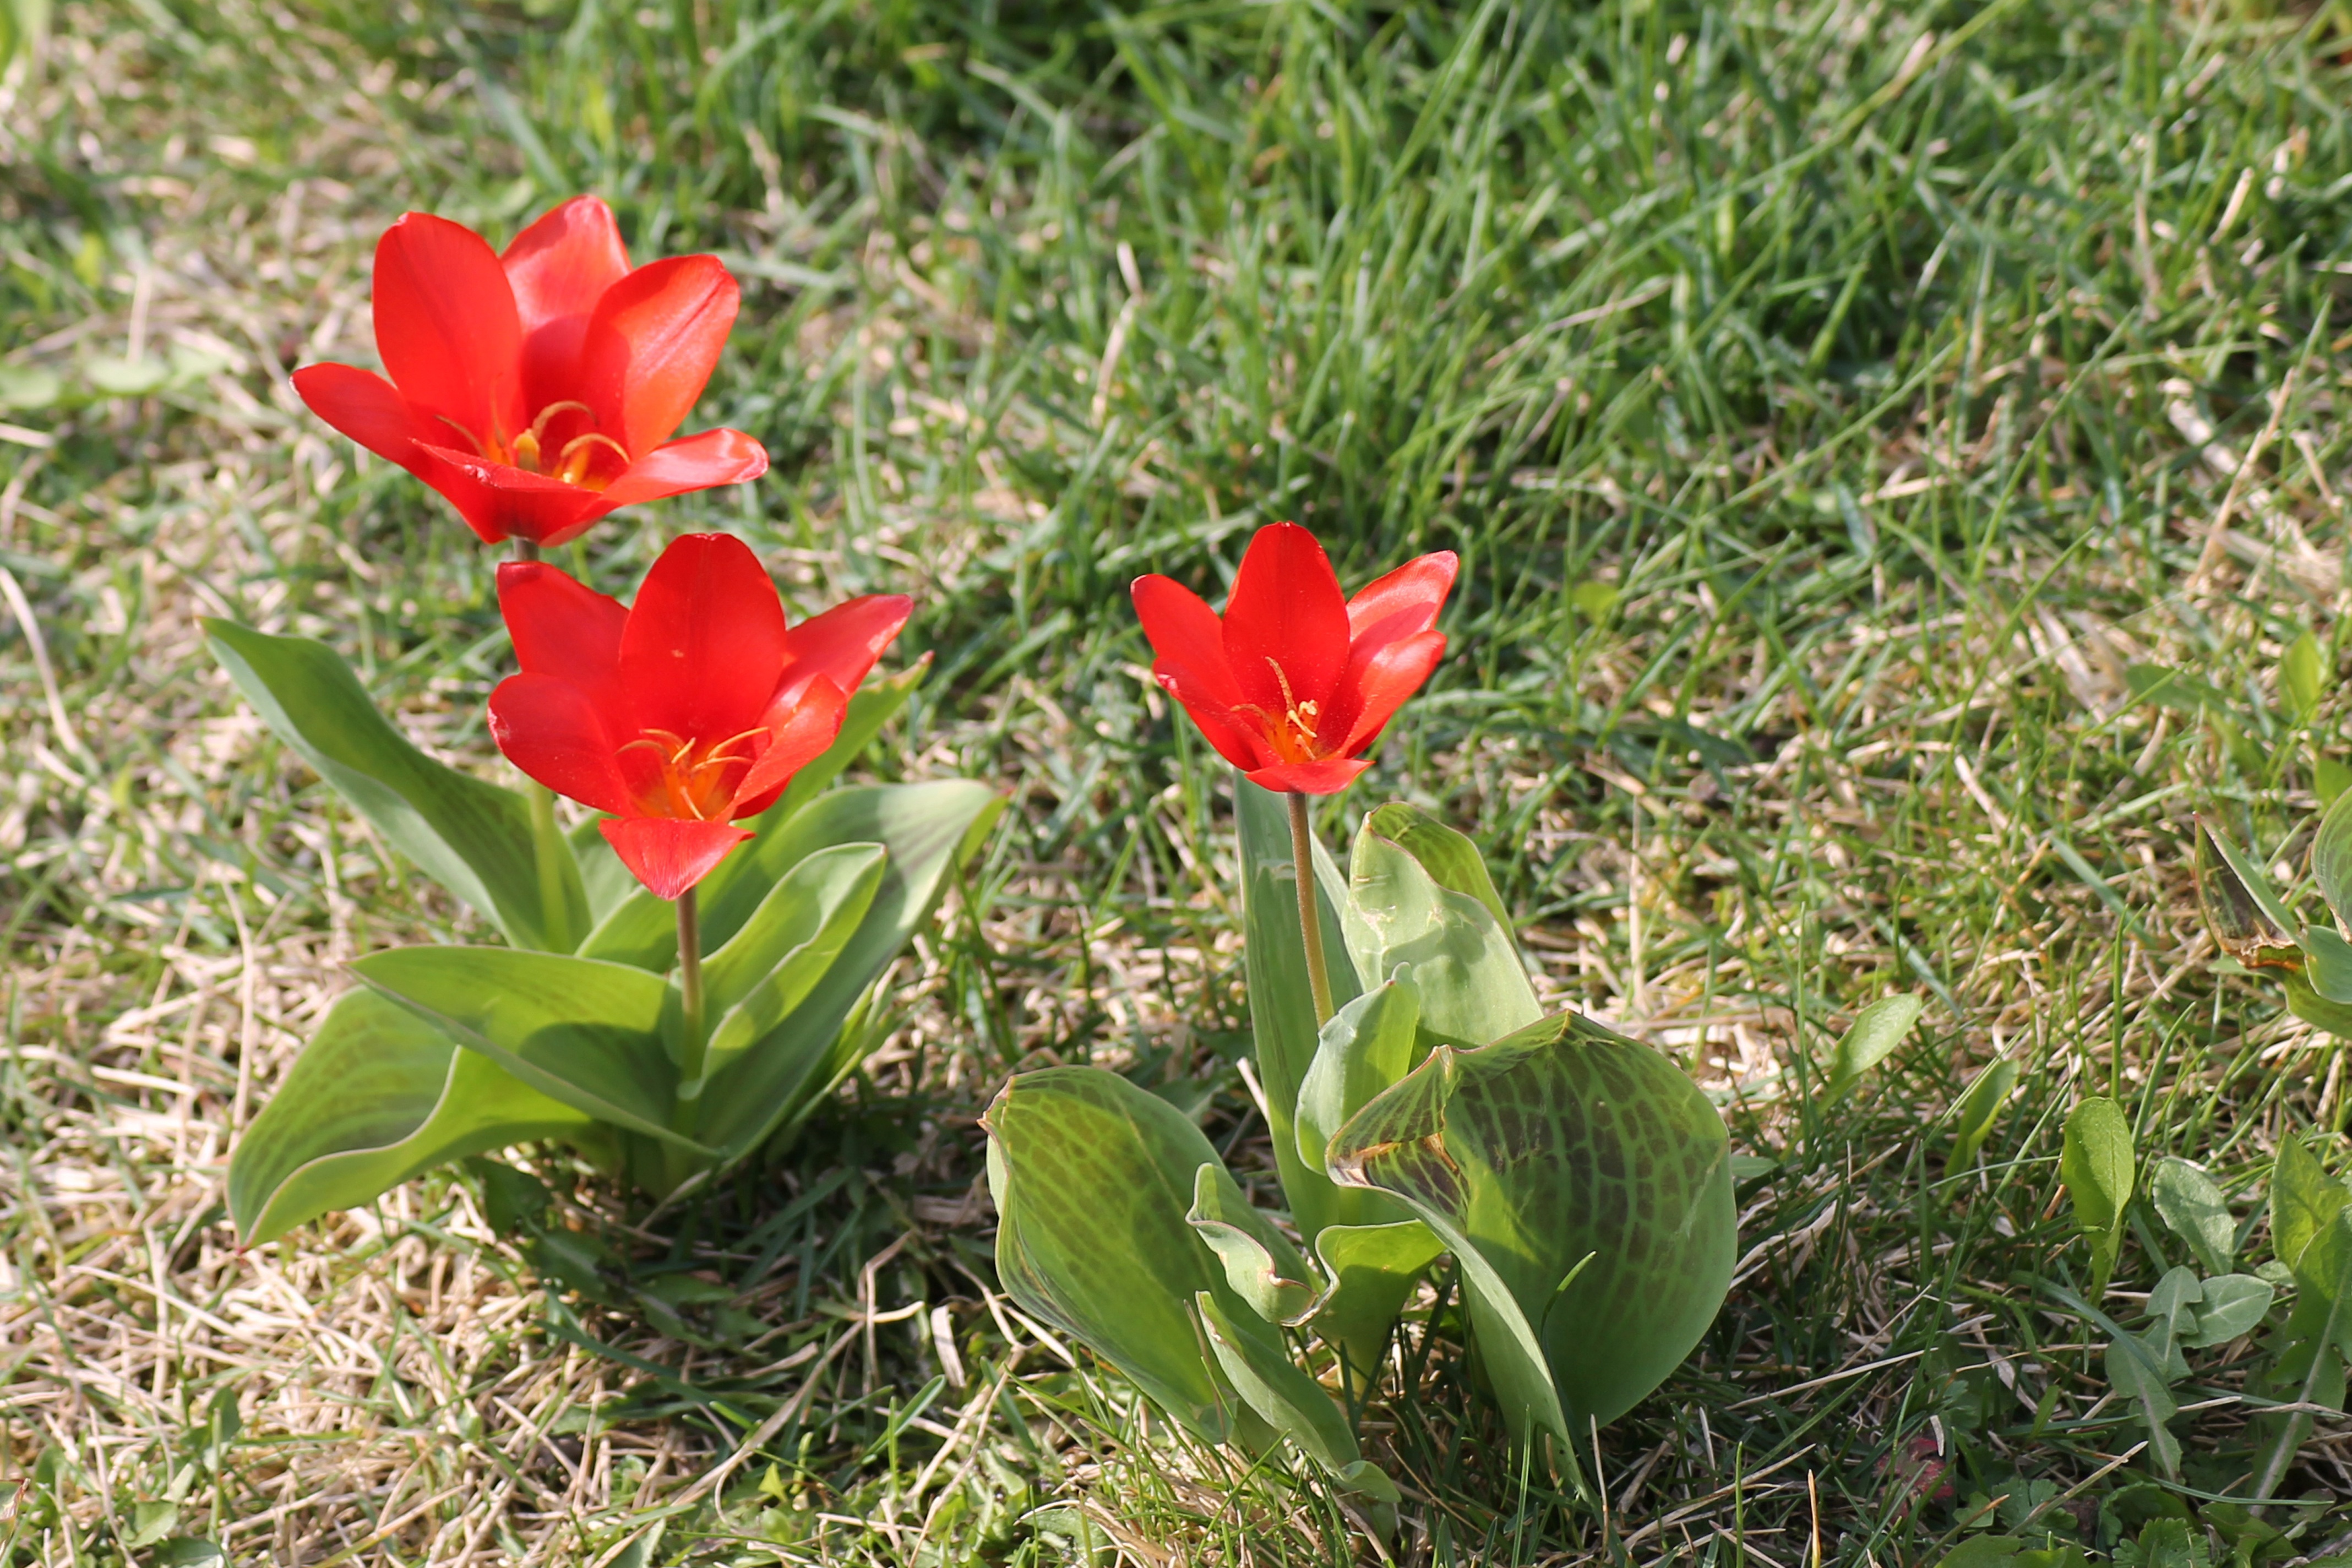
plant, meadow, flower, tulip, spring, red, botany, flora, flowers, tulips, flower meadow, flowering plant, land plant